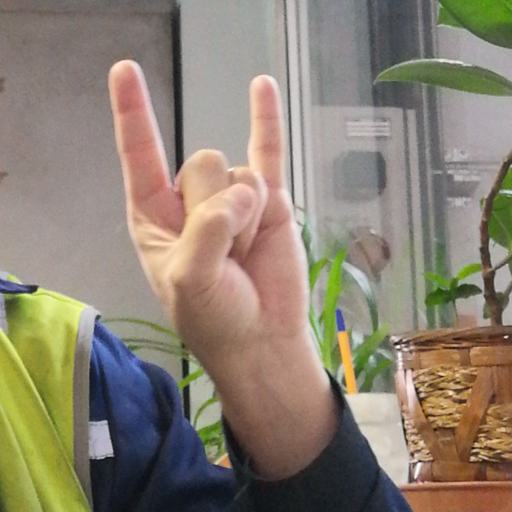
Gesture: rock